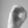
ASL letter: O